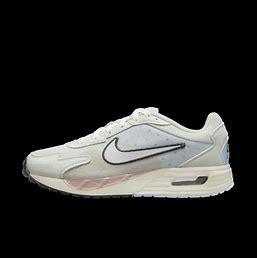
Brand: Nike
Model: Air Max Solo